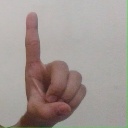
अक्षर: ड